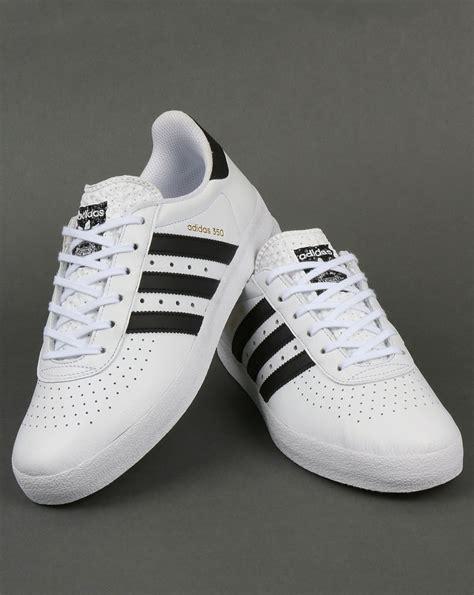
Brand: Adidas
Model: 350